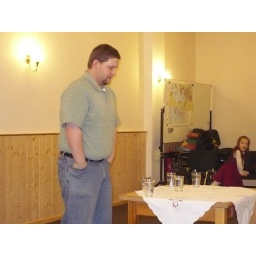
What is he going to do with 5 glasses of water in 10 seconds